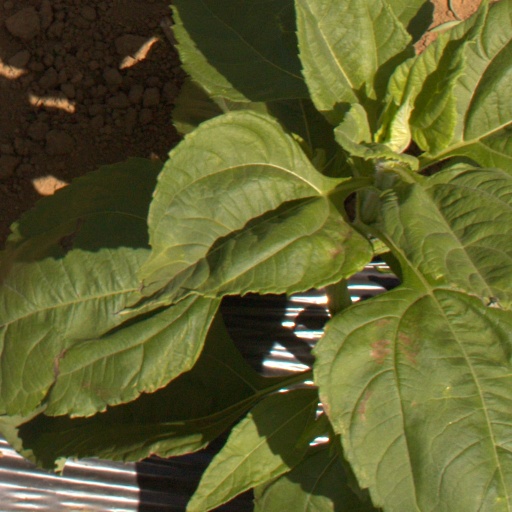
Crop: Jerusalem artichoke